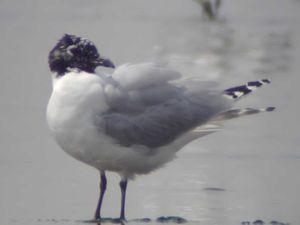
La Mouette de Saunders est une espèce d'oiseaux de la famille des Laridae.